Mountain bike trials

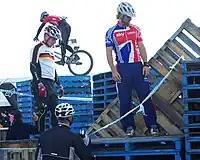
Riders inspecting a section, as permitted under UCI regulations.

Within UCI rules, if any part of the bike except the tires touch any object in the course, a dab will be given. The UCI rules were changed to this format after too many competitions ended in a draw and riders were forced to ride an extra section. UCI rules also allows riders to compete in both mod and stock categories.